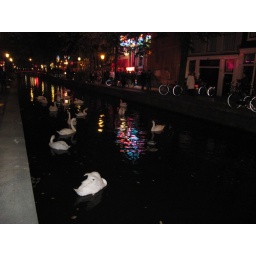
Just outside of the red light district. There were dozens and dozens of swans and other water fowl in the canal.